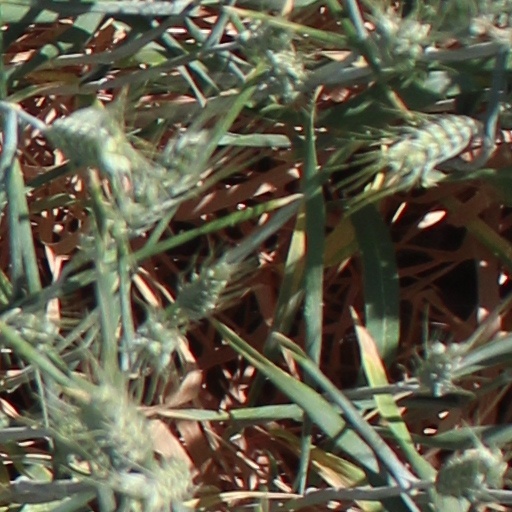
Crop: wheat